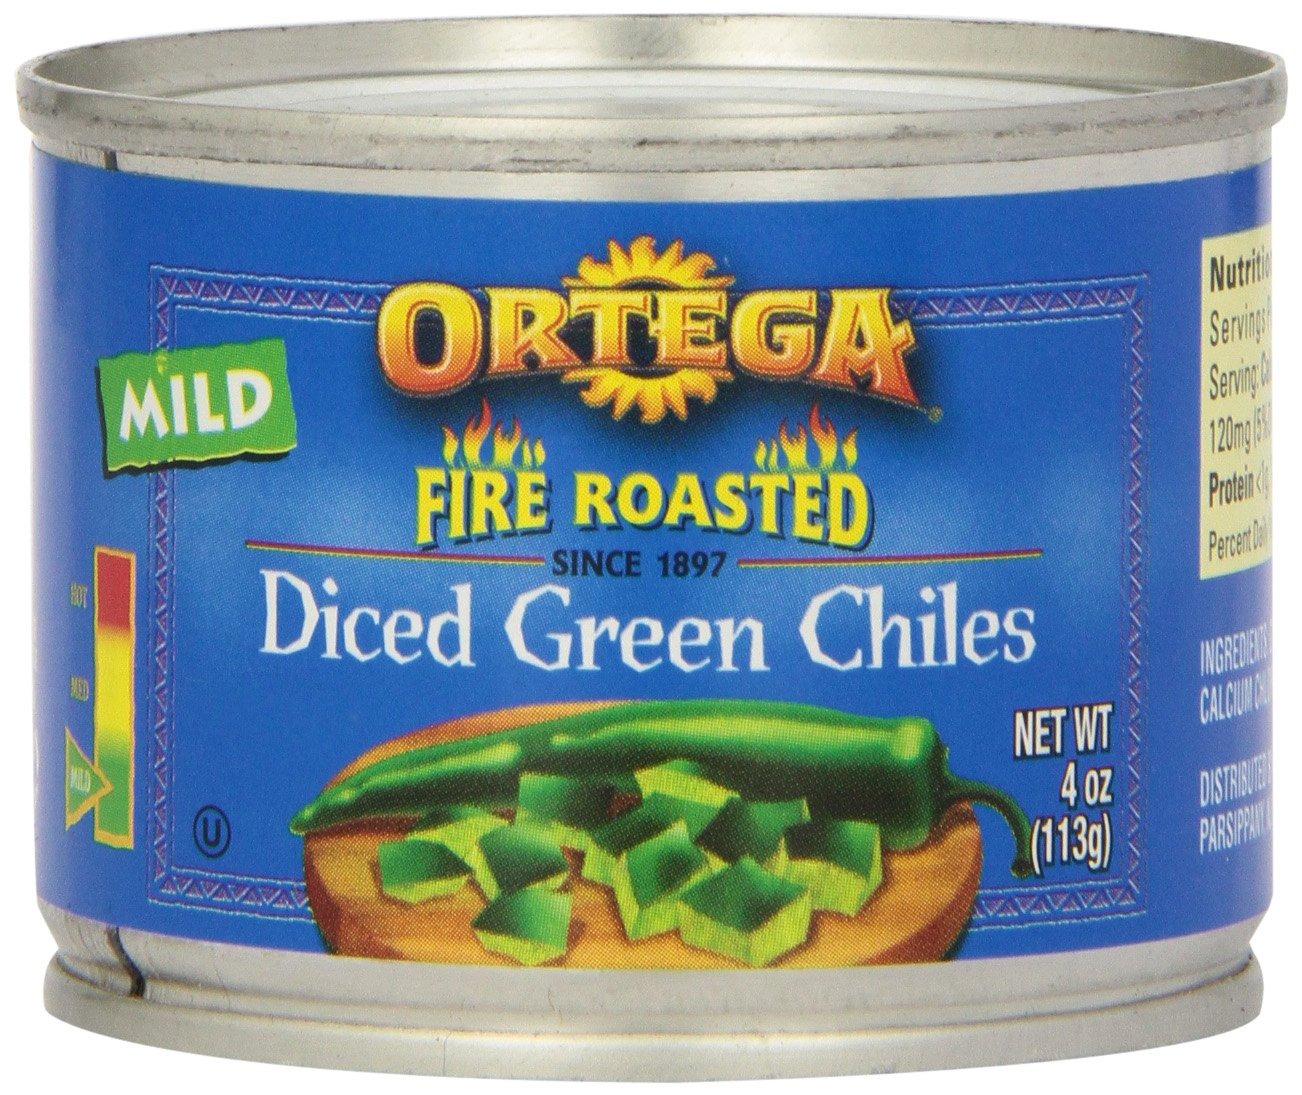
Item Name: Ortega Peppers, Diced Green Chiles, Mild, 4 Ounce (Pack of 24)
Bullet Point 1: Ortega makes the original fire-roasted Green Chile, America's Favorite!
Bullet Point 2: Since 1897, Ortega's famous chilis have been fire-roasted for the fullest flavor
Bullet Point 3: Our signature roasting process piques the flavor for an authentic Mexican taste
Bullet Point 4: Our chilis are sure to spice up any meal!
Bullet Point 5: Mexican meals made easy
Value: 96.0
Unit: Ounce

Price: 1.54